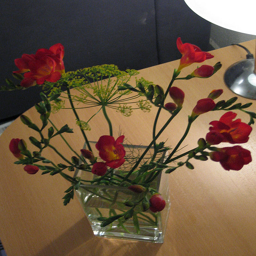
very beautiful flowers placed in a glass vase
A small glass vase filled with red flowers
many long stem flowers sitting inside a small glass vace
THERE IS A VASE WITH FLOWERS ON IT AND THE WATER IN THE VASE
A bouquet of flowers is set in a vase to be pretty